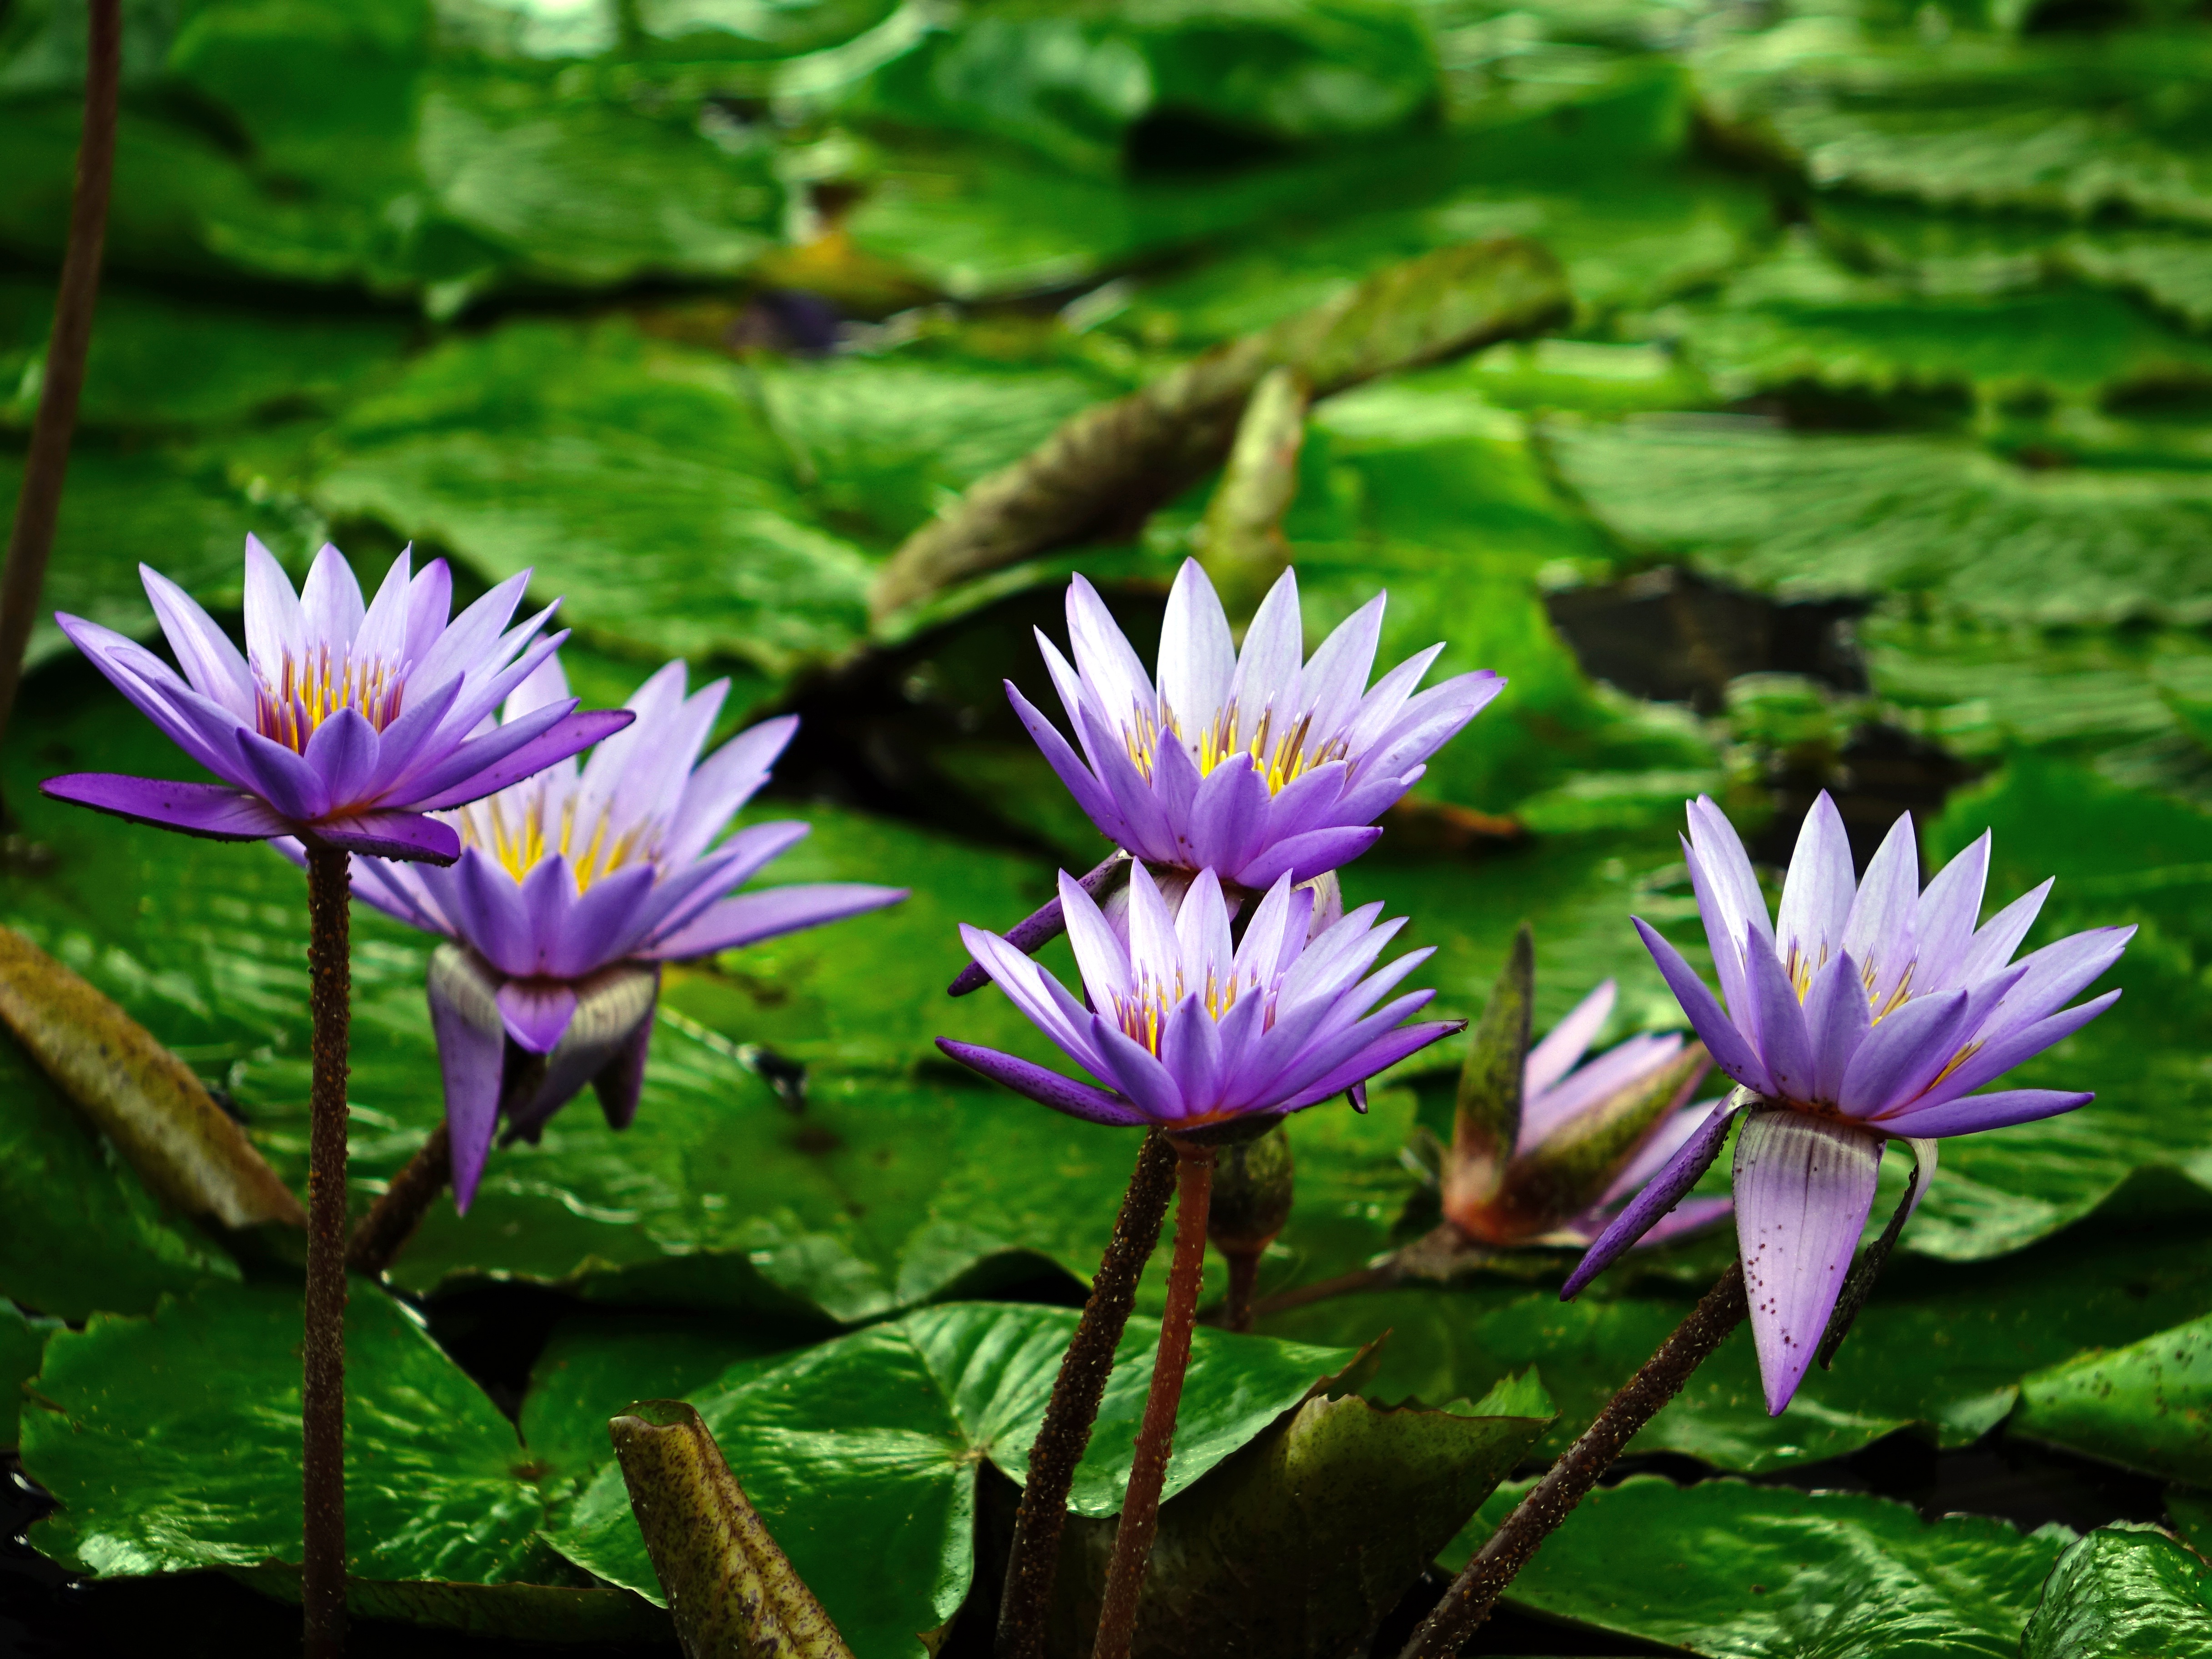
nature, blossom, plant, meadow, leaf, flower, petal, bloom, daisy, green, macro, botany, garden, flora, wildflower, flowers, water lilies, macro photography, flowering plant, daisy family, land plant